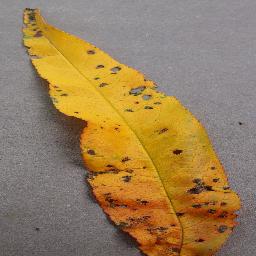
Label: Peach___Bacterial_spot